Cymbal making

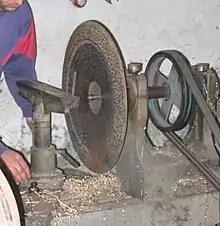
An unfinished cymbal being lathed

Secondly, the closer tolerances have led to far more use of unturned and partly unturned cymbals. The turning which was once essential to form the shape of the cymbal can now be varied to produce new sounds, especially at the top end of the range.